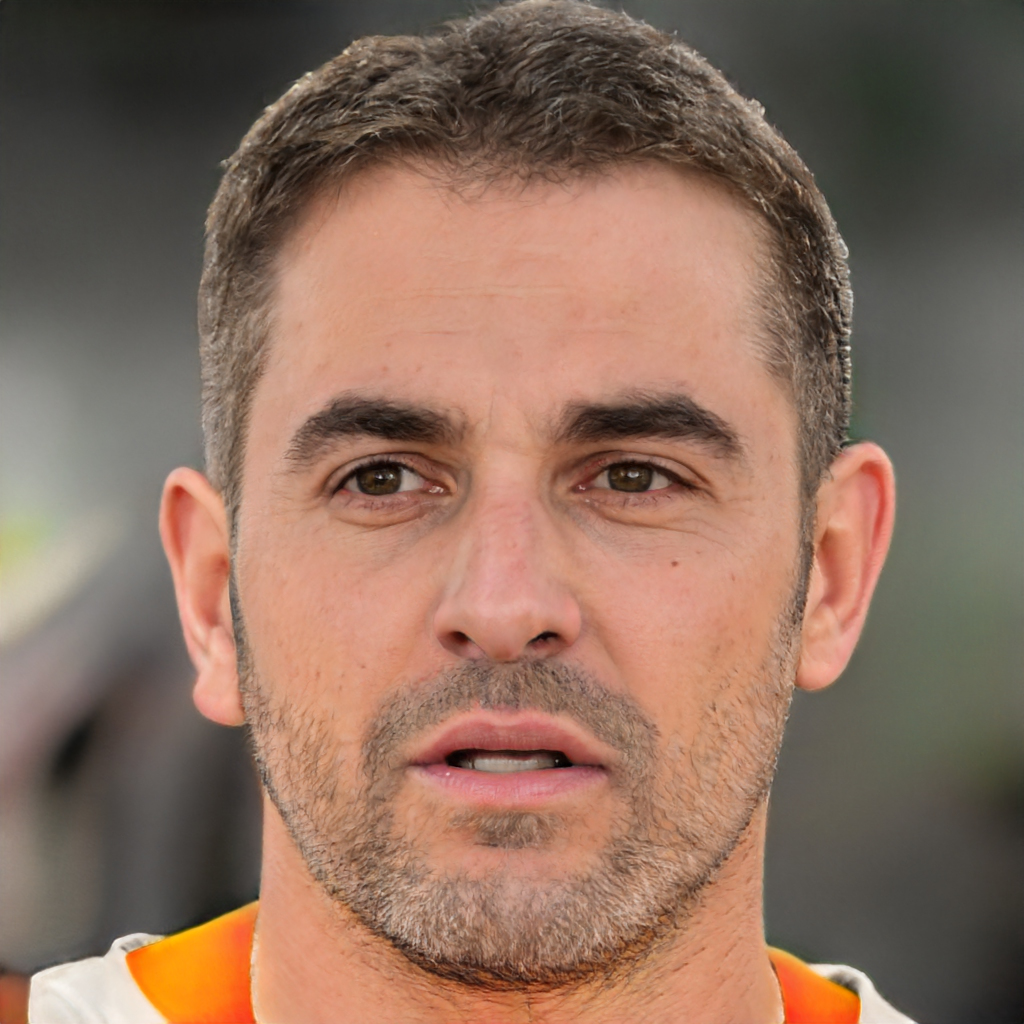
Gender: Male